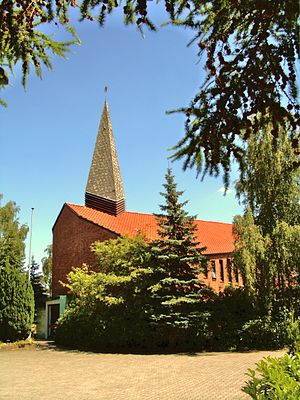
Adendorf
Kirke
Adendorf er en kommune i den tyske delstat Niedersachsen, og ligger omkring 4 km nordøst for Lüneburgs bymidte, og er sammenvokset med den. Adendorf danner med byerne Reppenstedt, Vögelsen og Bardowick samt Deutsch Evern og Wendisch Evern et tæt befolket område omkring Lüneburg med i alt omkring 103.500 indbyggere